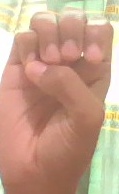
ASL sign: E